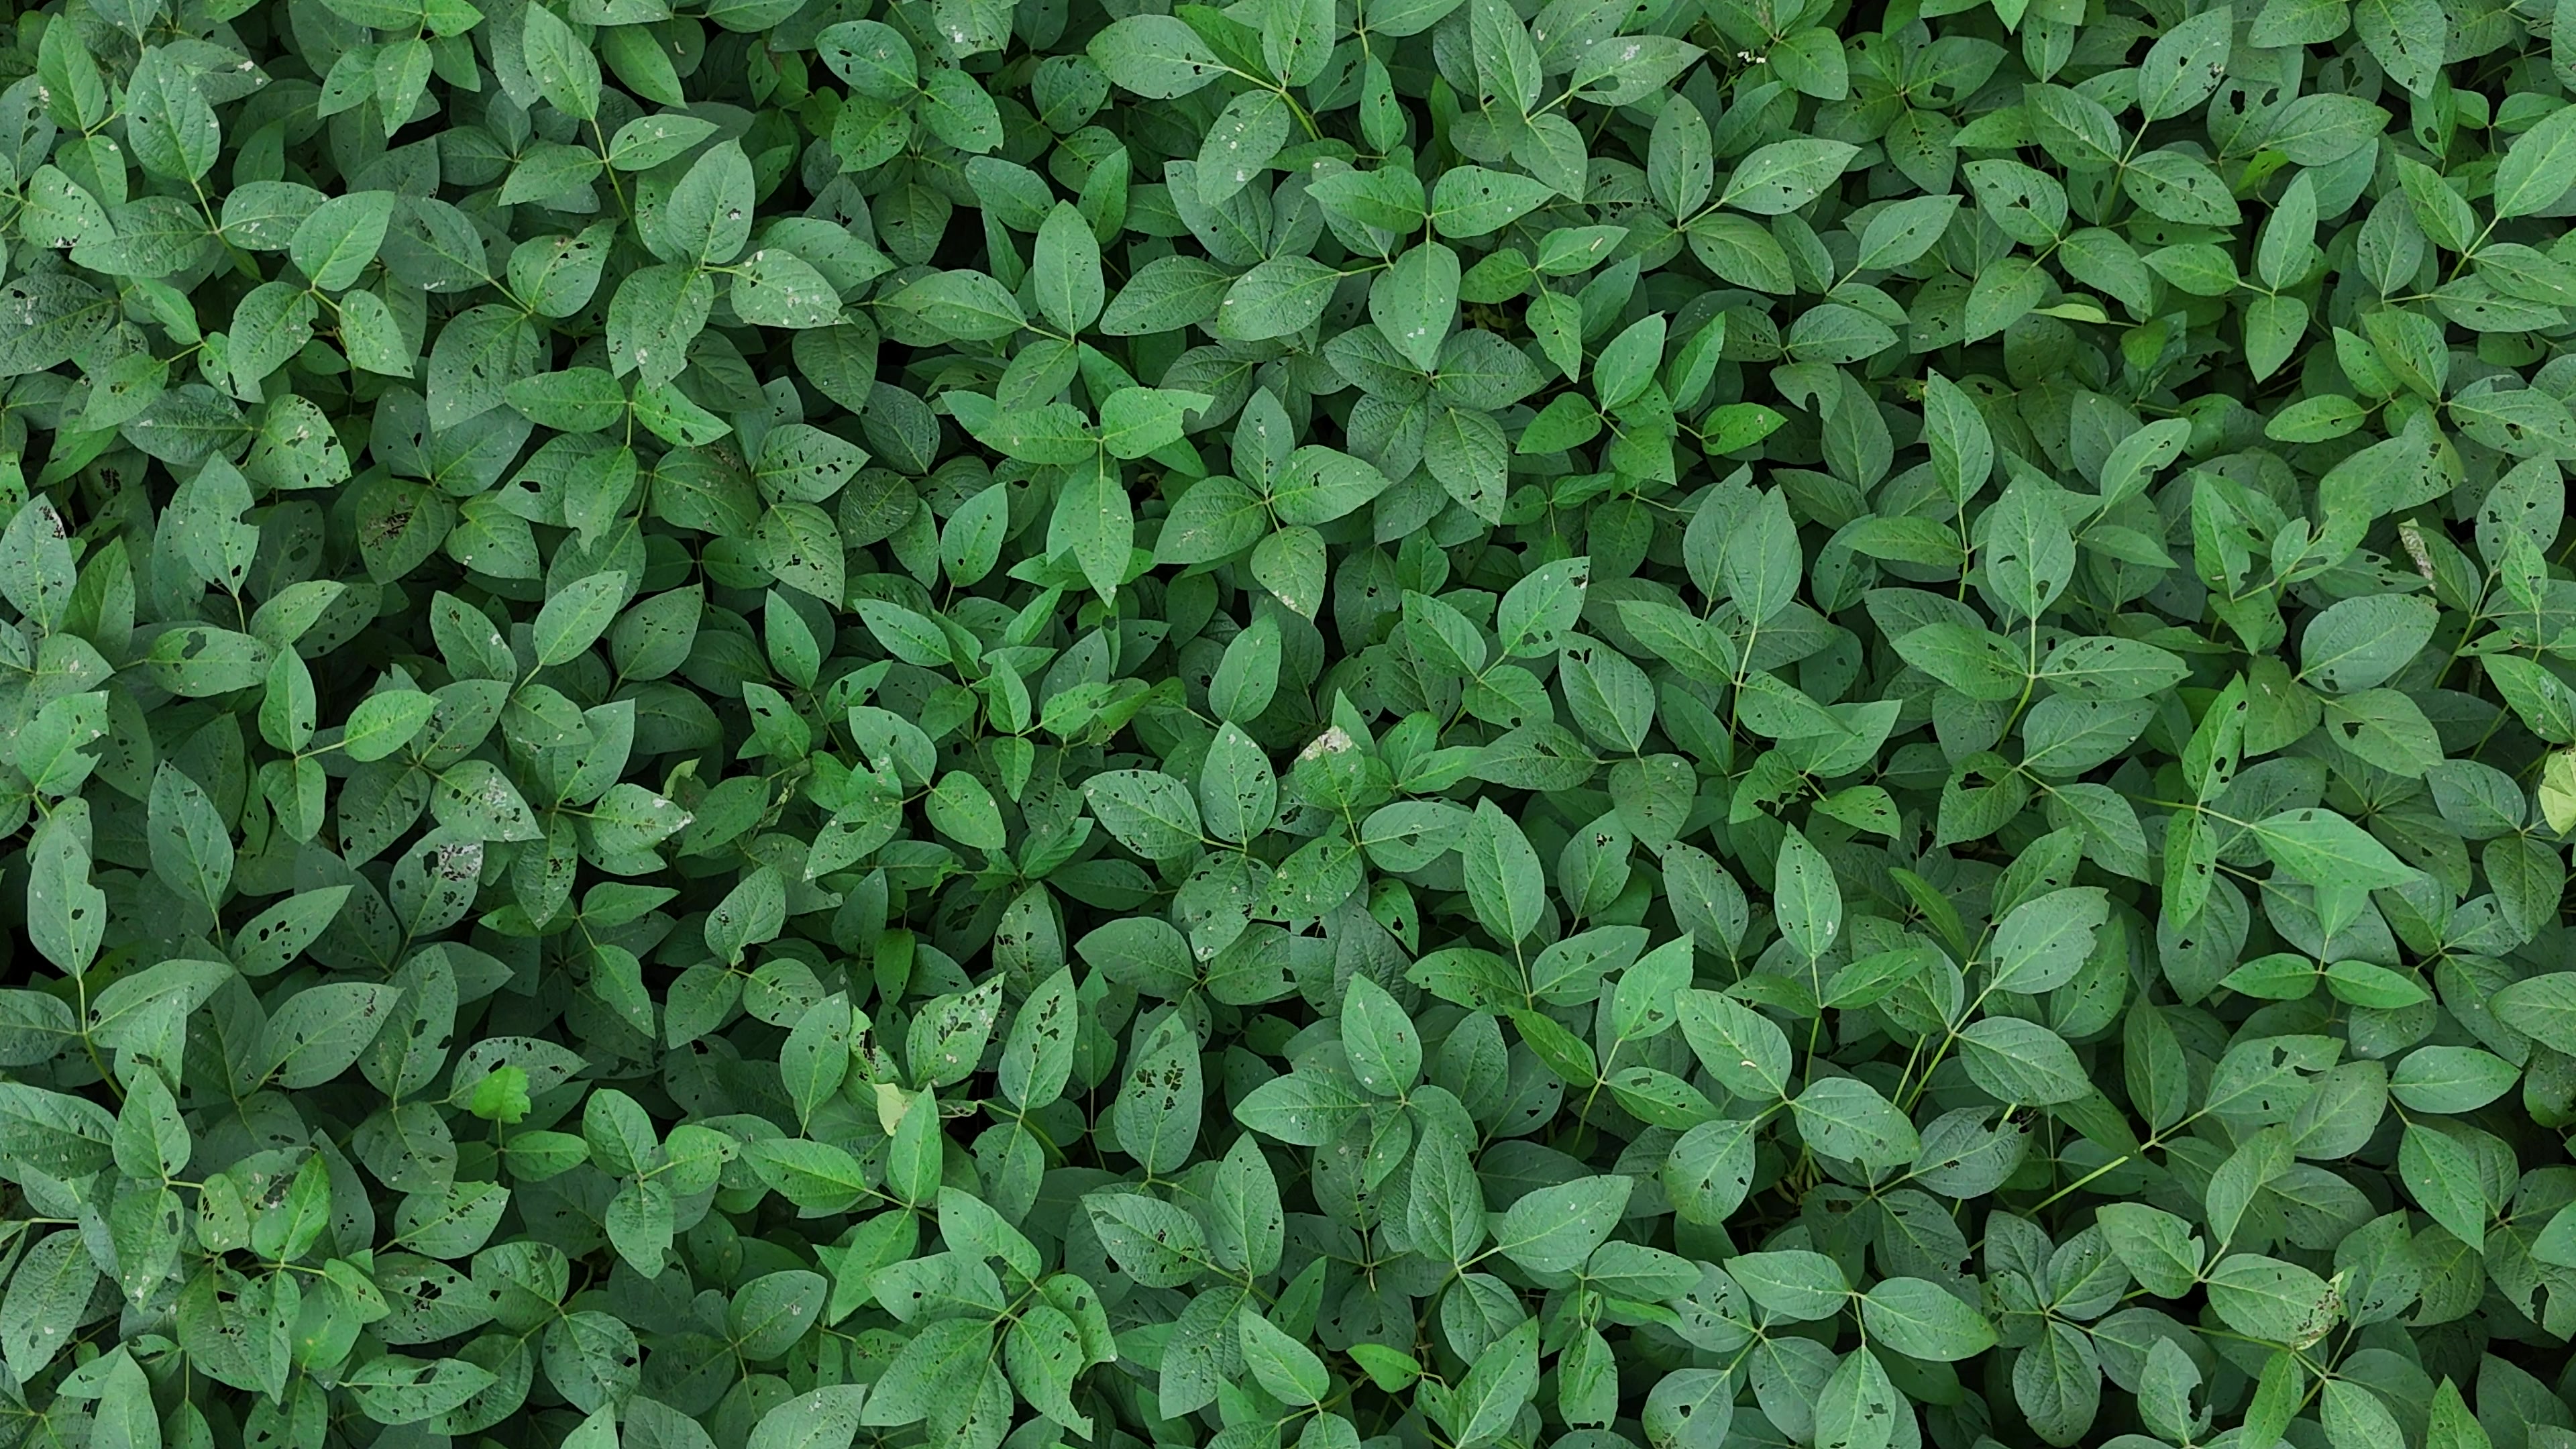
Label: Semilooper_Pest